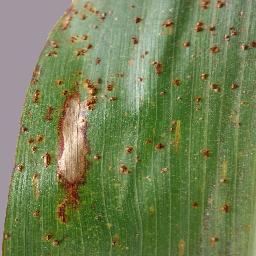
Label: Corn___Northern_Leaf_Blight